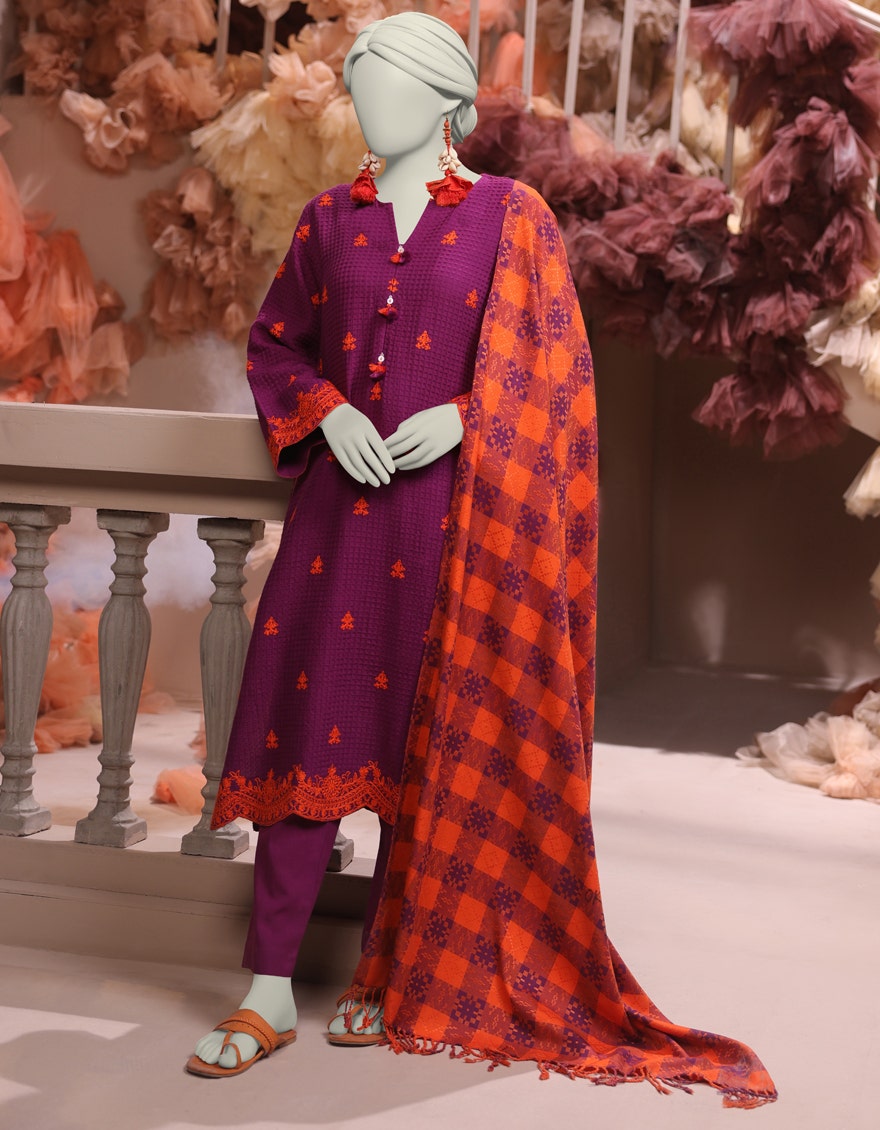
purple and orange embroidered lawn suit